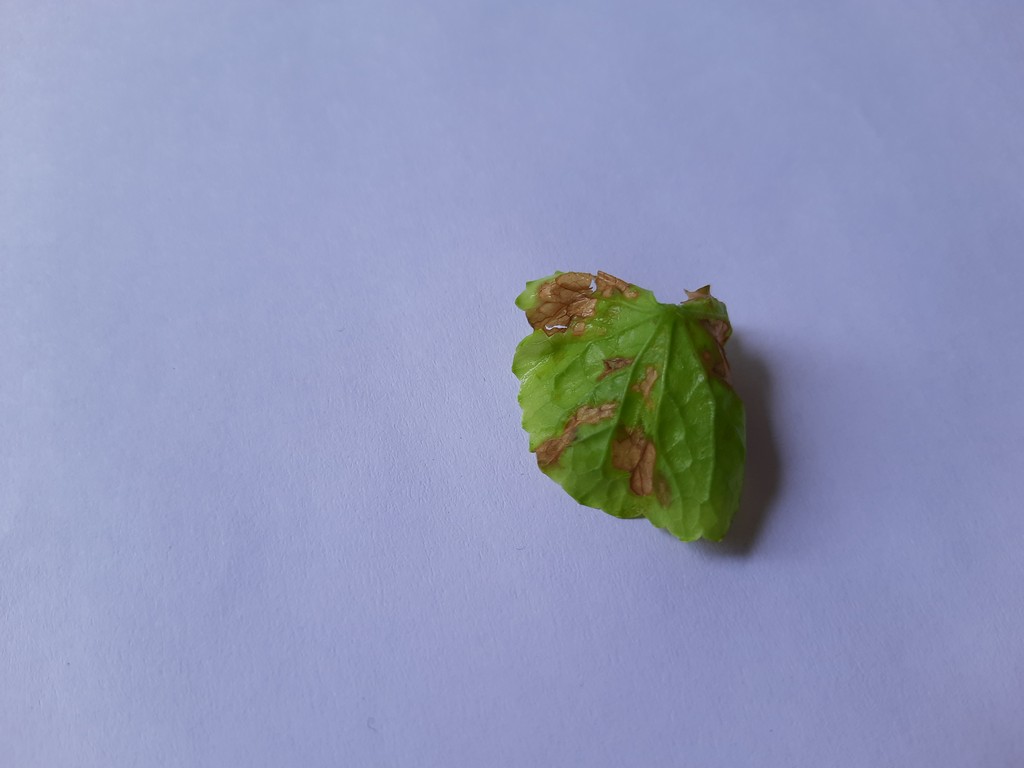
Label: Unhealthy